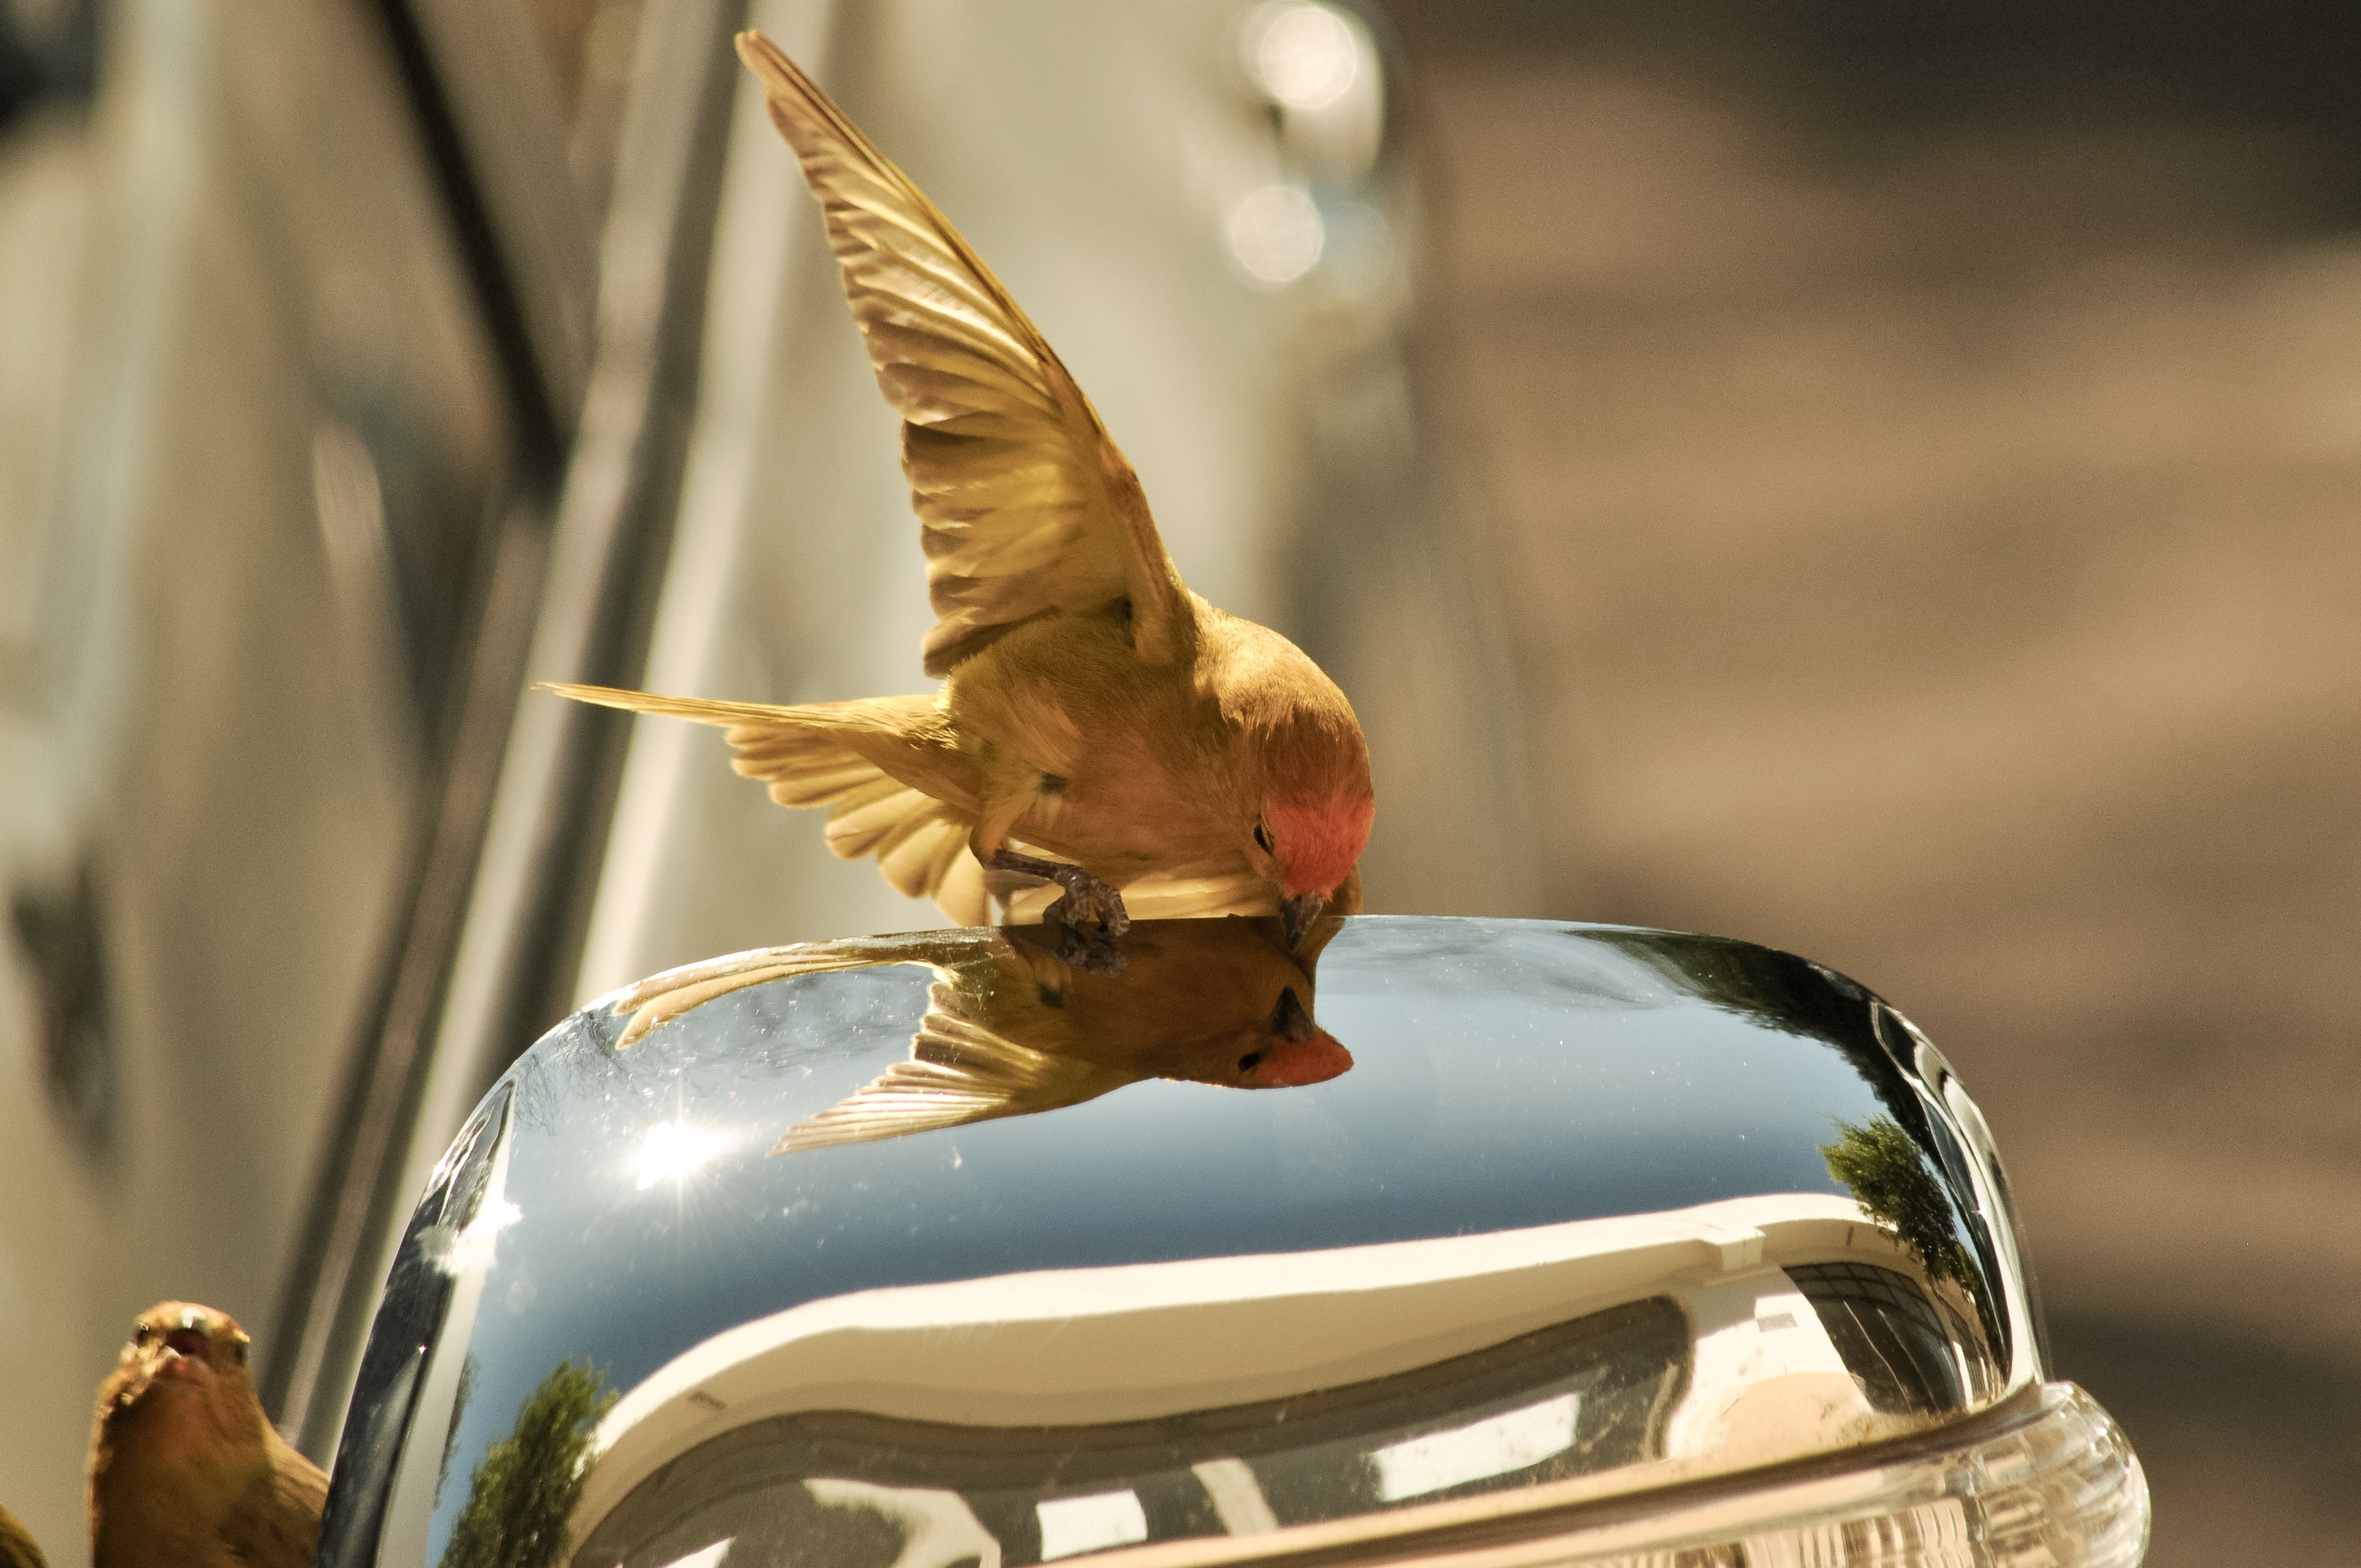
nature, bird, wing, car, environment, statue, yellow, tropical bird, birds, animals, mirror, brazil, birdie, animal world, tropical birds, paige, brazilian fauna, canario land, sicalis, canario, territorialism, flaveola